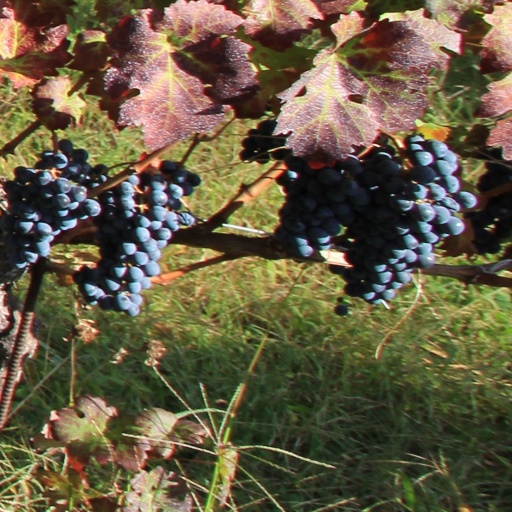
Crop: grape